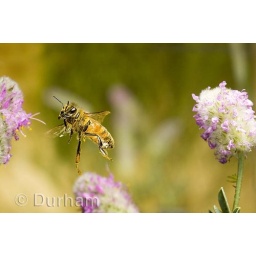
A honeybee (Apis mellifera) flying between flowers in the Nature Conservancy's Zumwalt Praire Preserve.